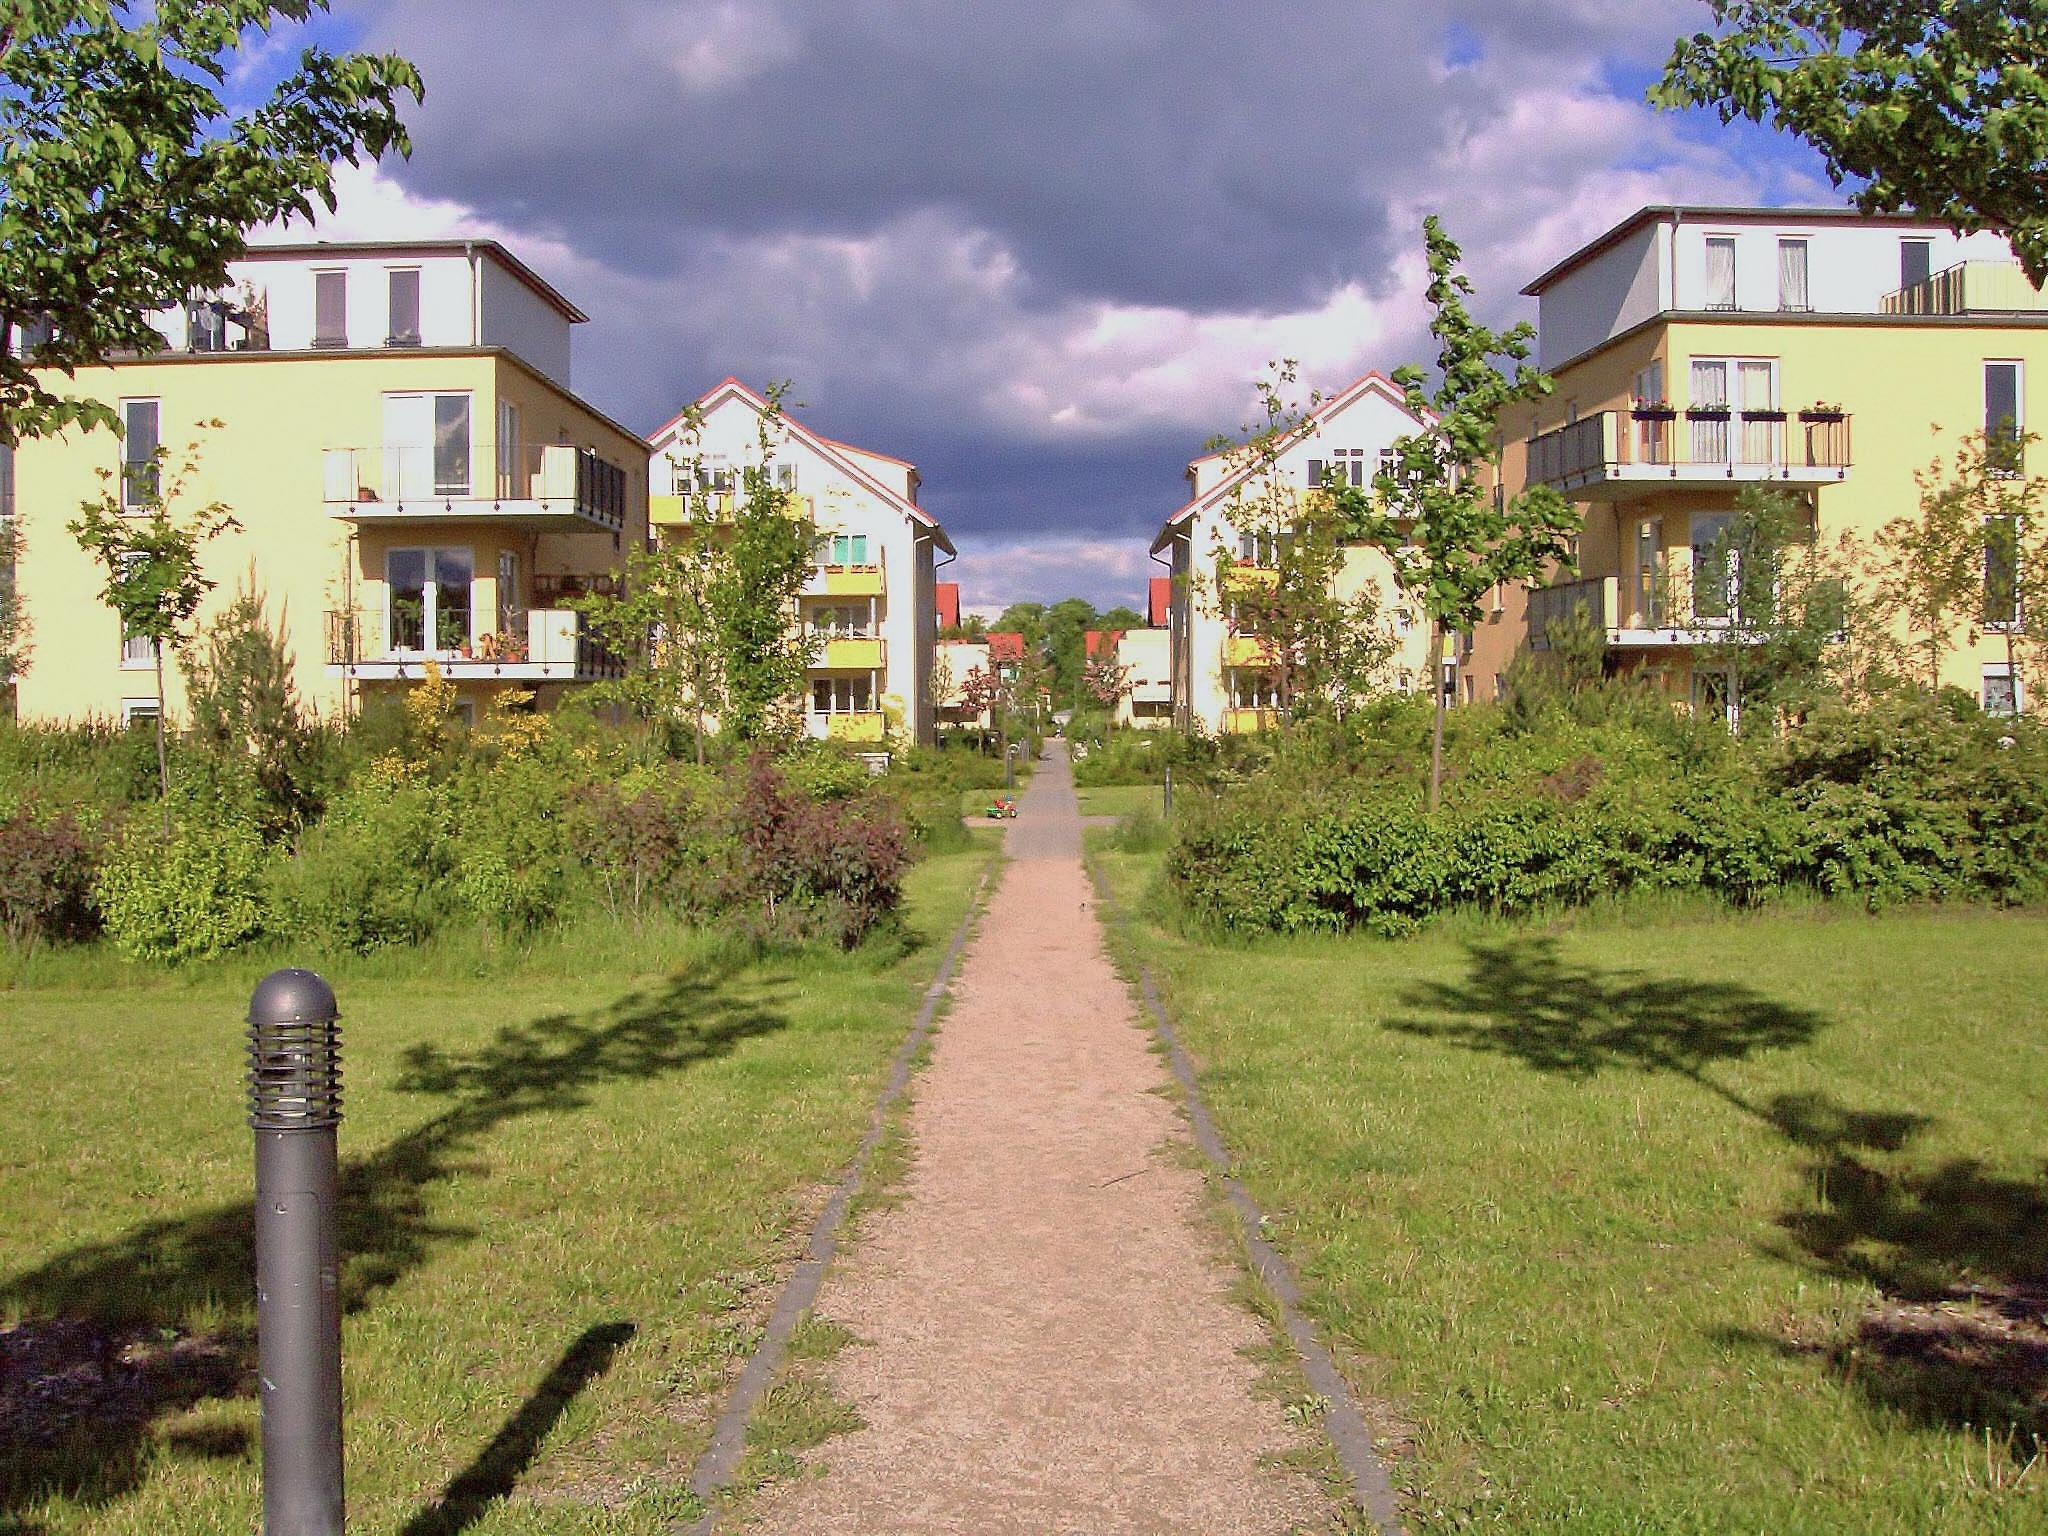
lawn, villa, mansion, house, flower, town, chateau, home, village, suburb, cottage, property, garden, waterway, germany, estate, yard, brandenburg, neighbourhood, manor house, real estate, rural area, storm clouds, new building, residential complex, residential area, parkweg